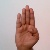
The image shows a hand gesture representing the letter 'B' in Indian Sign Language.